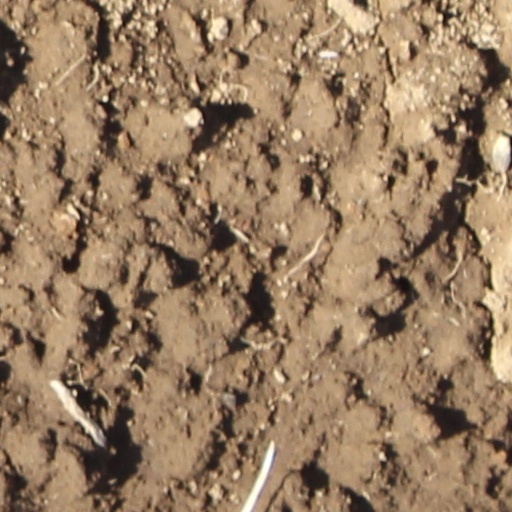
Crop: wheat